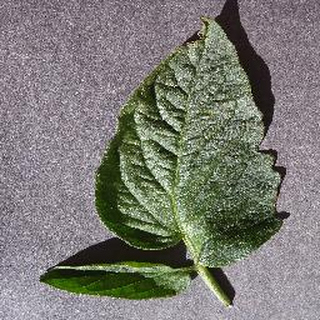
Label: healthy_tomato